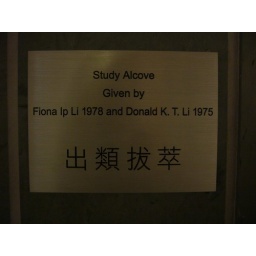
found on a silver plate in the duffield hall